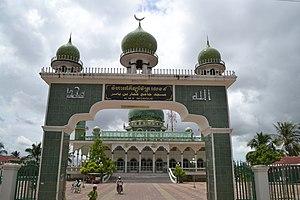
La mosquée KM9 est une des mosquées de Phnom Penh. Elle se trouve dans le nord de la ville, entre la route nationale 5 et le Tonlé Sap, à environ 2 km au nord de la mosquée Nur ul-Ihsan et à 9 km du centre ville, comme son nom l'indique. Elle fait partie du complexe comprenant l'École Islamique de Phnom Penh Dubai, ouvert en 1992 et don d'un homme d'affaires de Dubai.